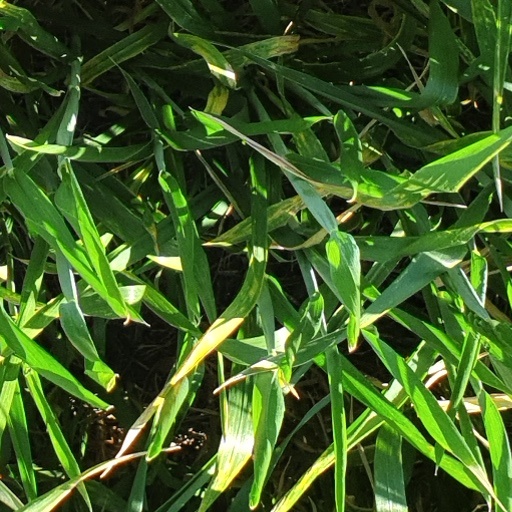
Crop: wheat